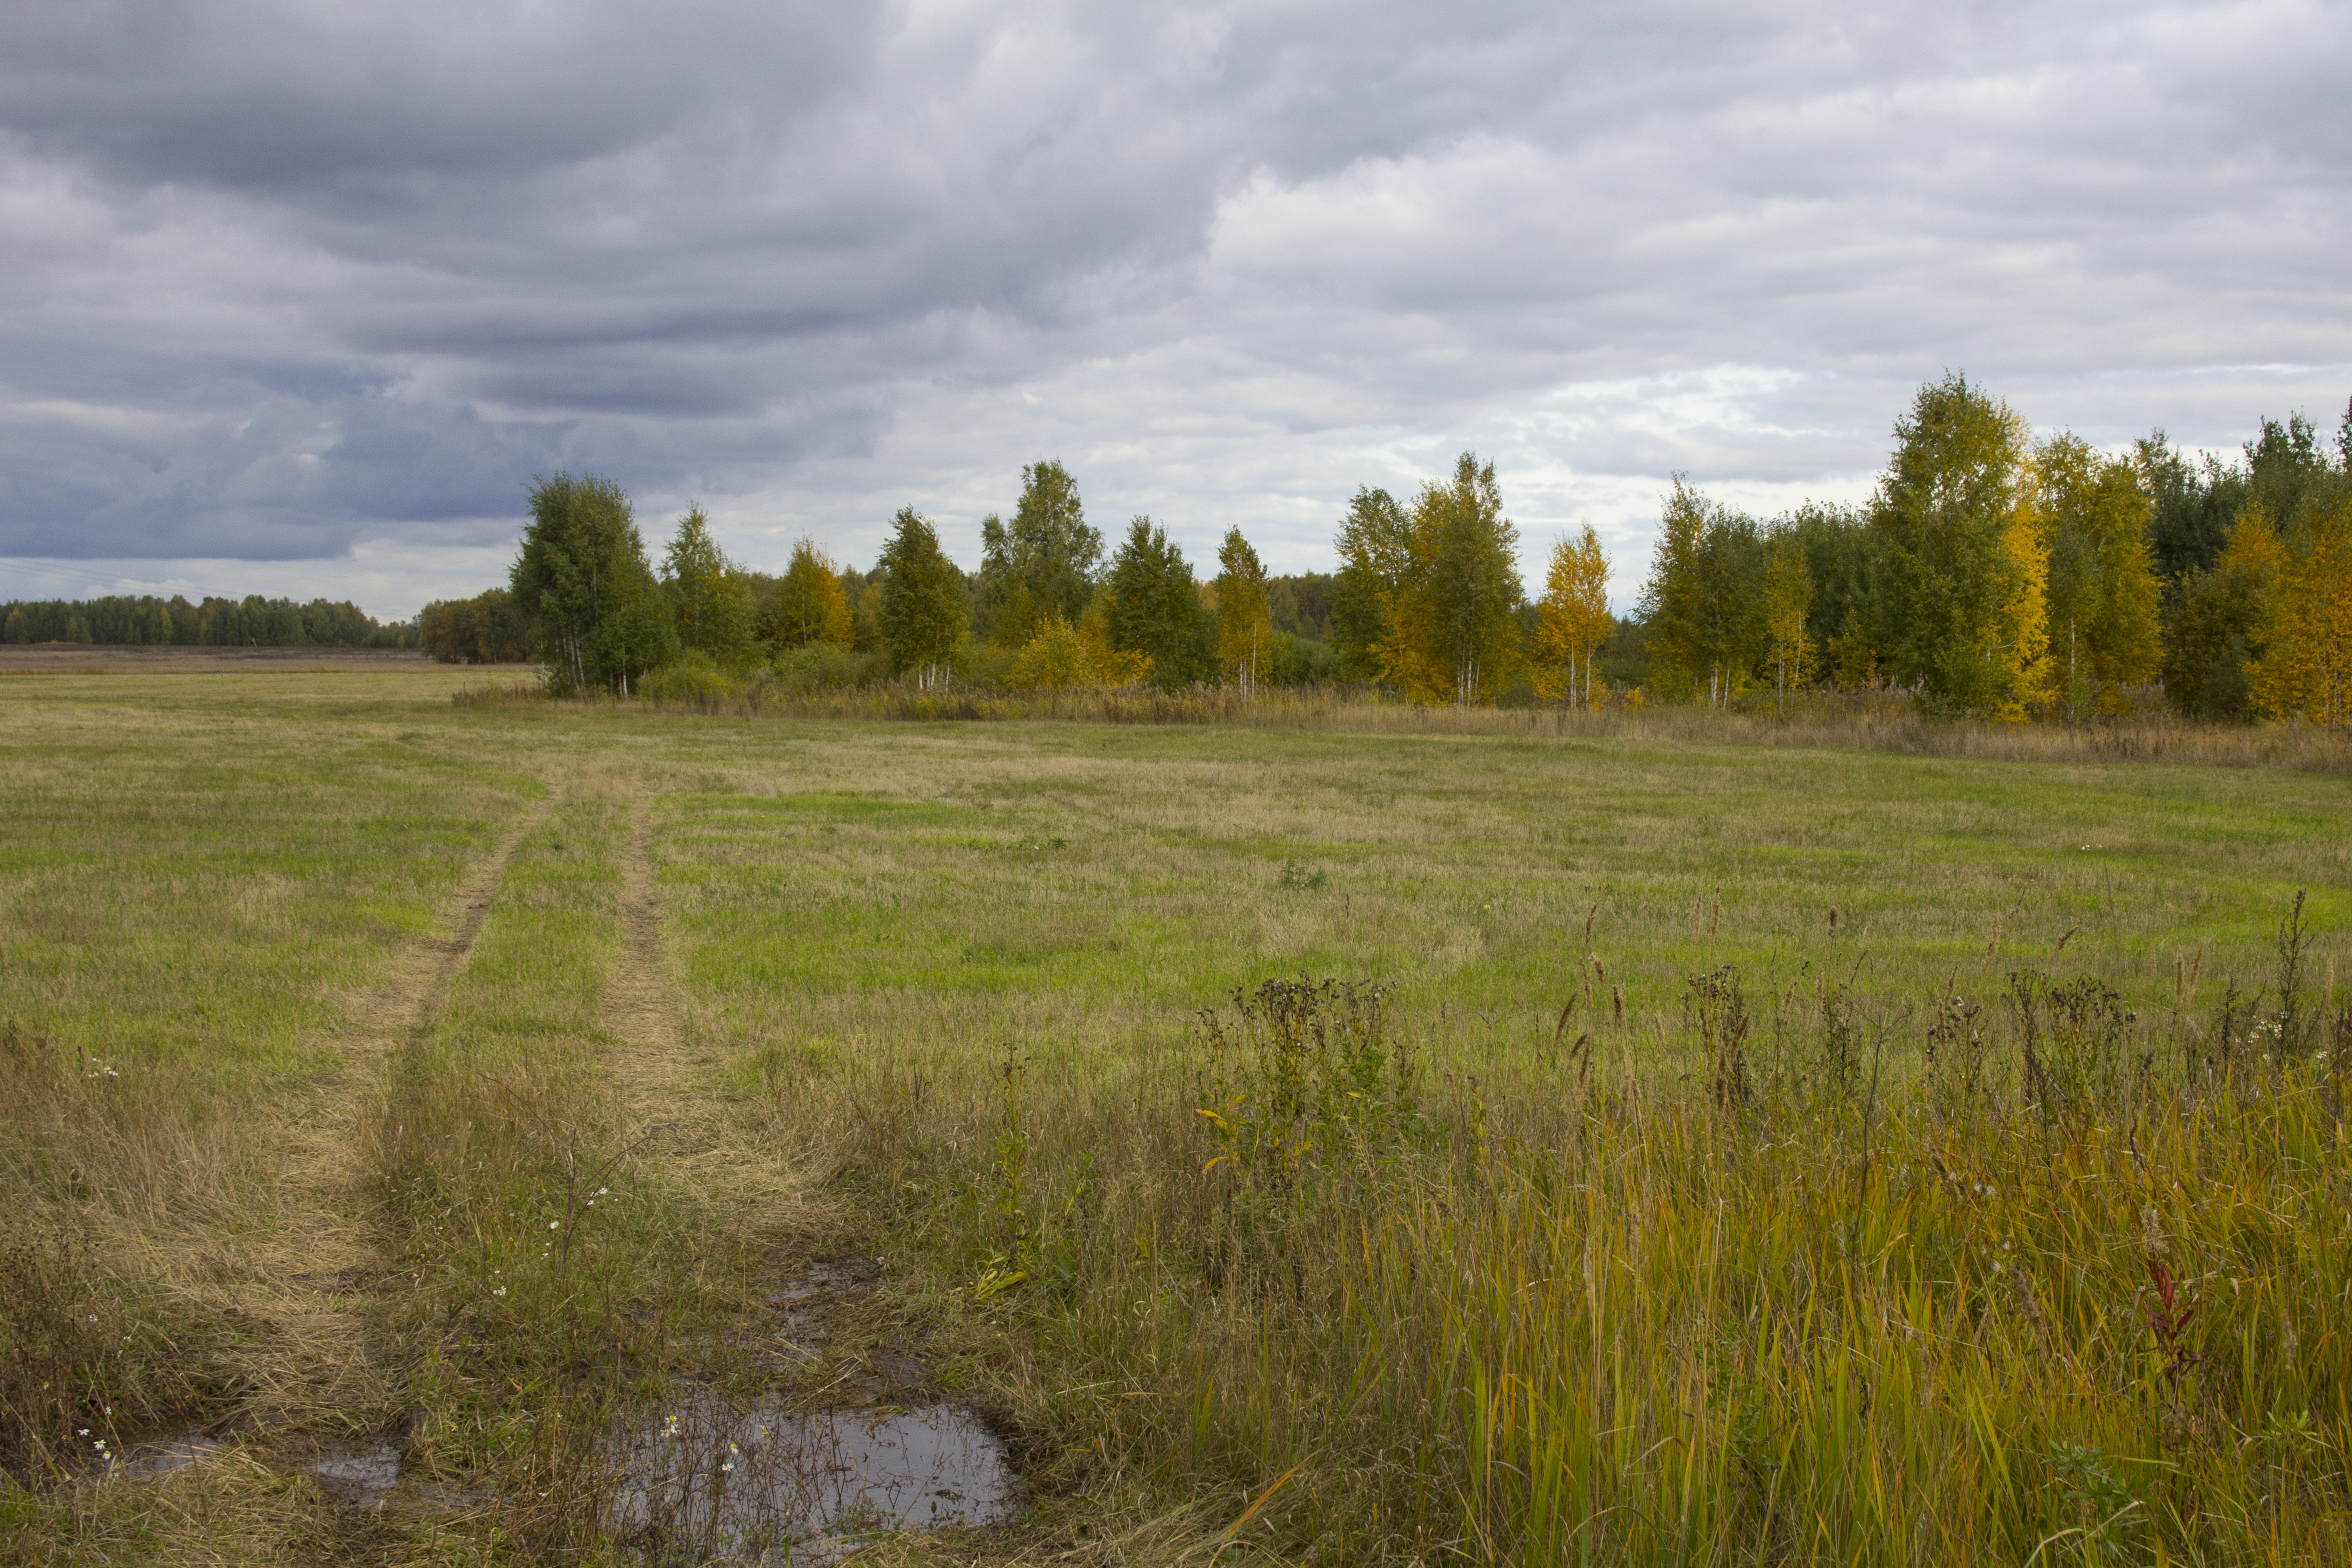
autumn, landscape, field, road, natural landscape, natural environment, grassland, meadow, prairie, grass, tree, sky, land lot, nature reserve, pasture, plain, steppe, wilderness, ecoregion, grass family, fen, cloud, wetland, marsh, rural area, plant, bog, wildlife, forest, plant community, savanna, national park, American larch, wildflower, salt marsh